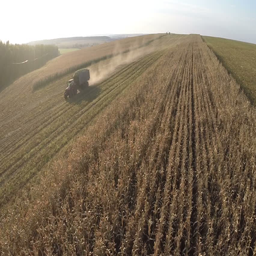
flying over the tractor with trail full of harvested crops driving on farmland .